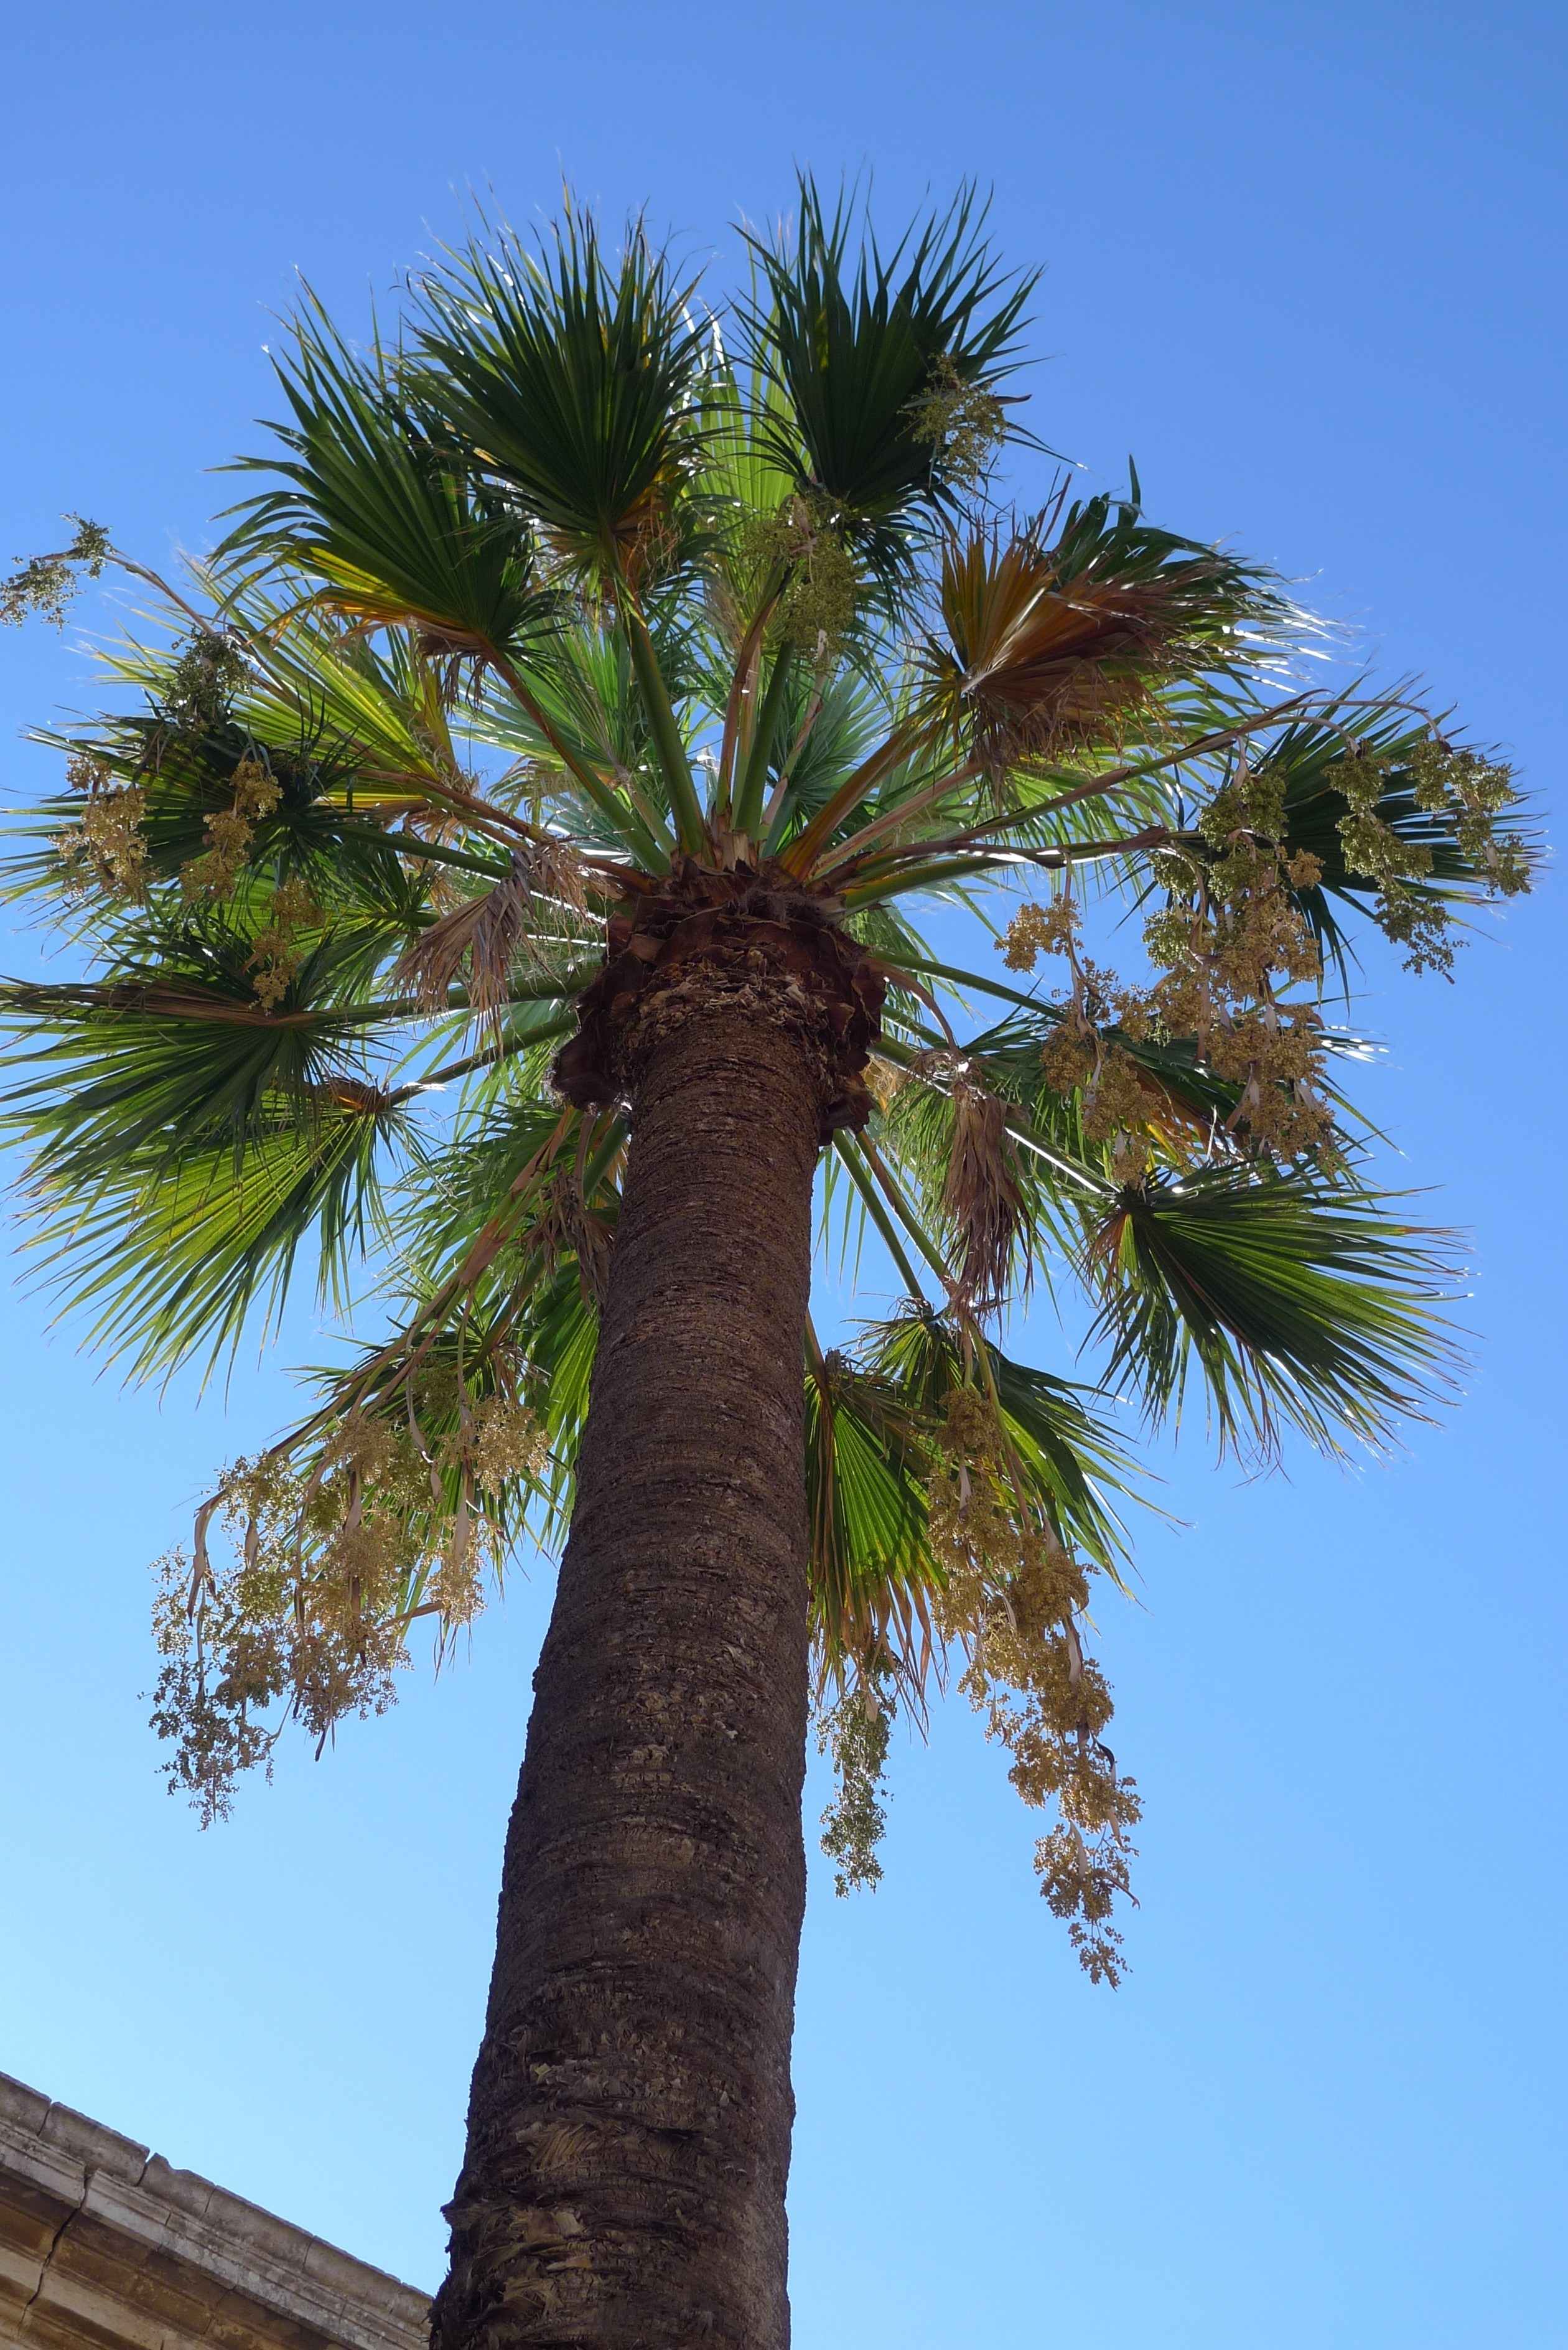
tree, nature, blossom, plant, sky, leaf, flower, bloom, travel, mediterranean, palm, holiday, botany, malta, flowering plant, gozo, flower fullness, date palm, mdina, woody plant, land plant, arecales, palm family, borassus flabellifer